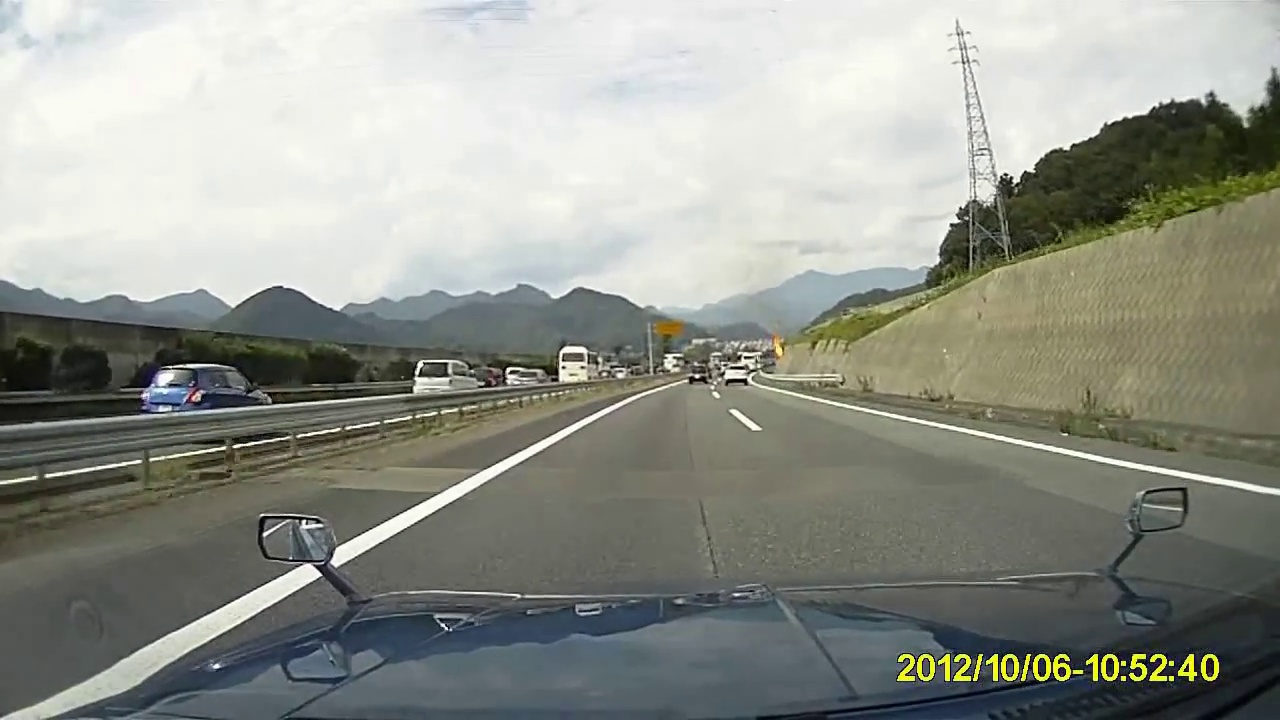
Fire: yes
Smoke: yes